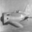
Label: airplane